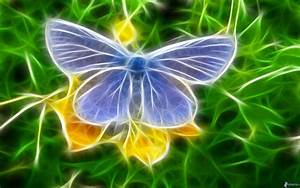
Label: butterfly